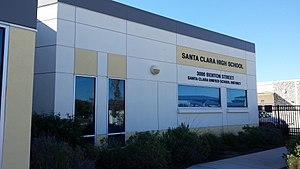
La Santa Clara High School est une école de la ville de Santa Clara en Californie.